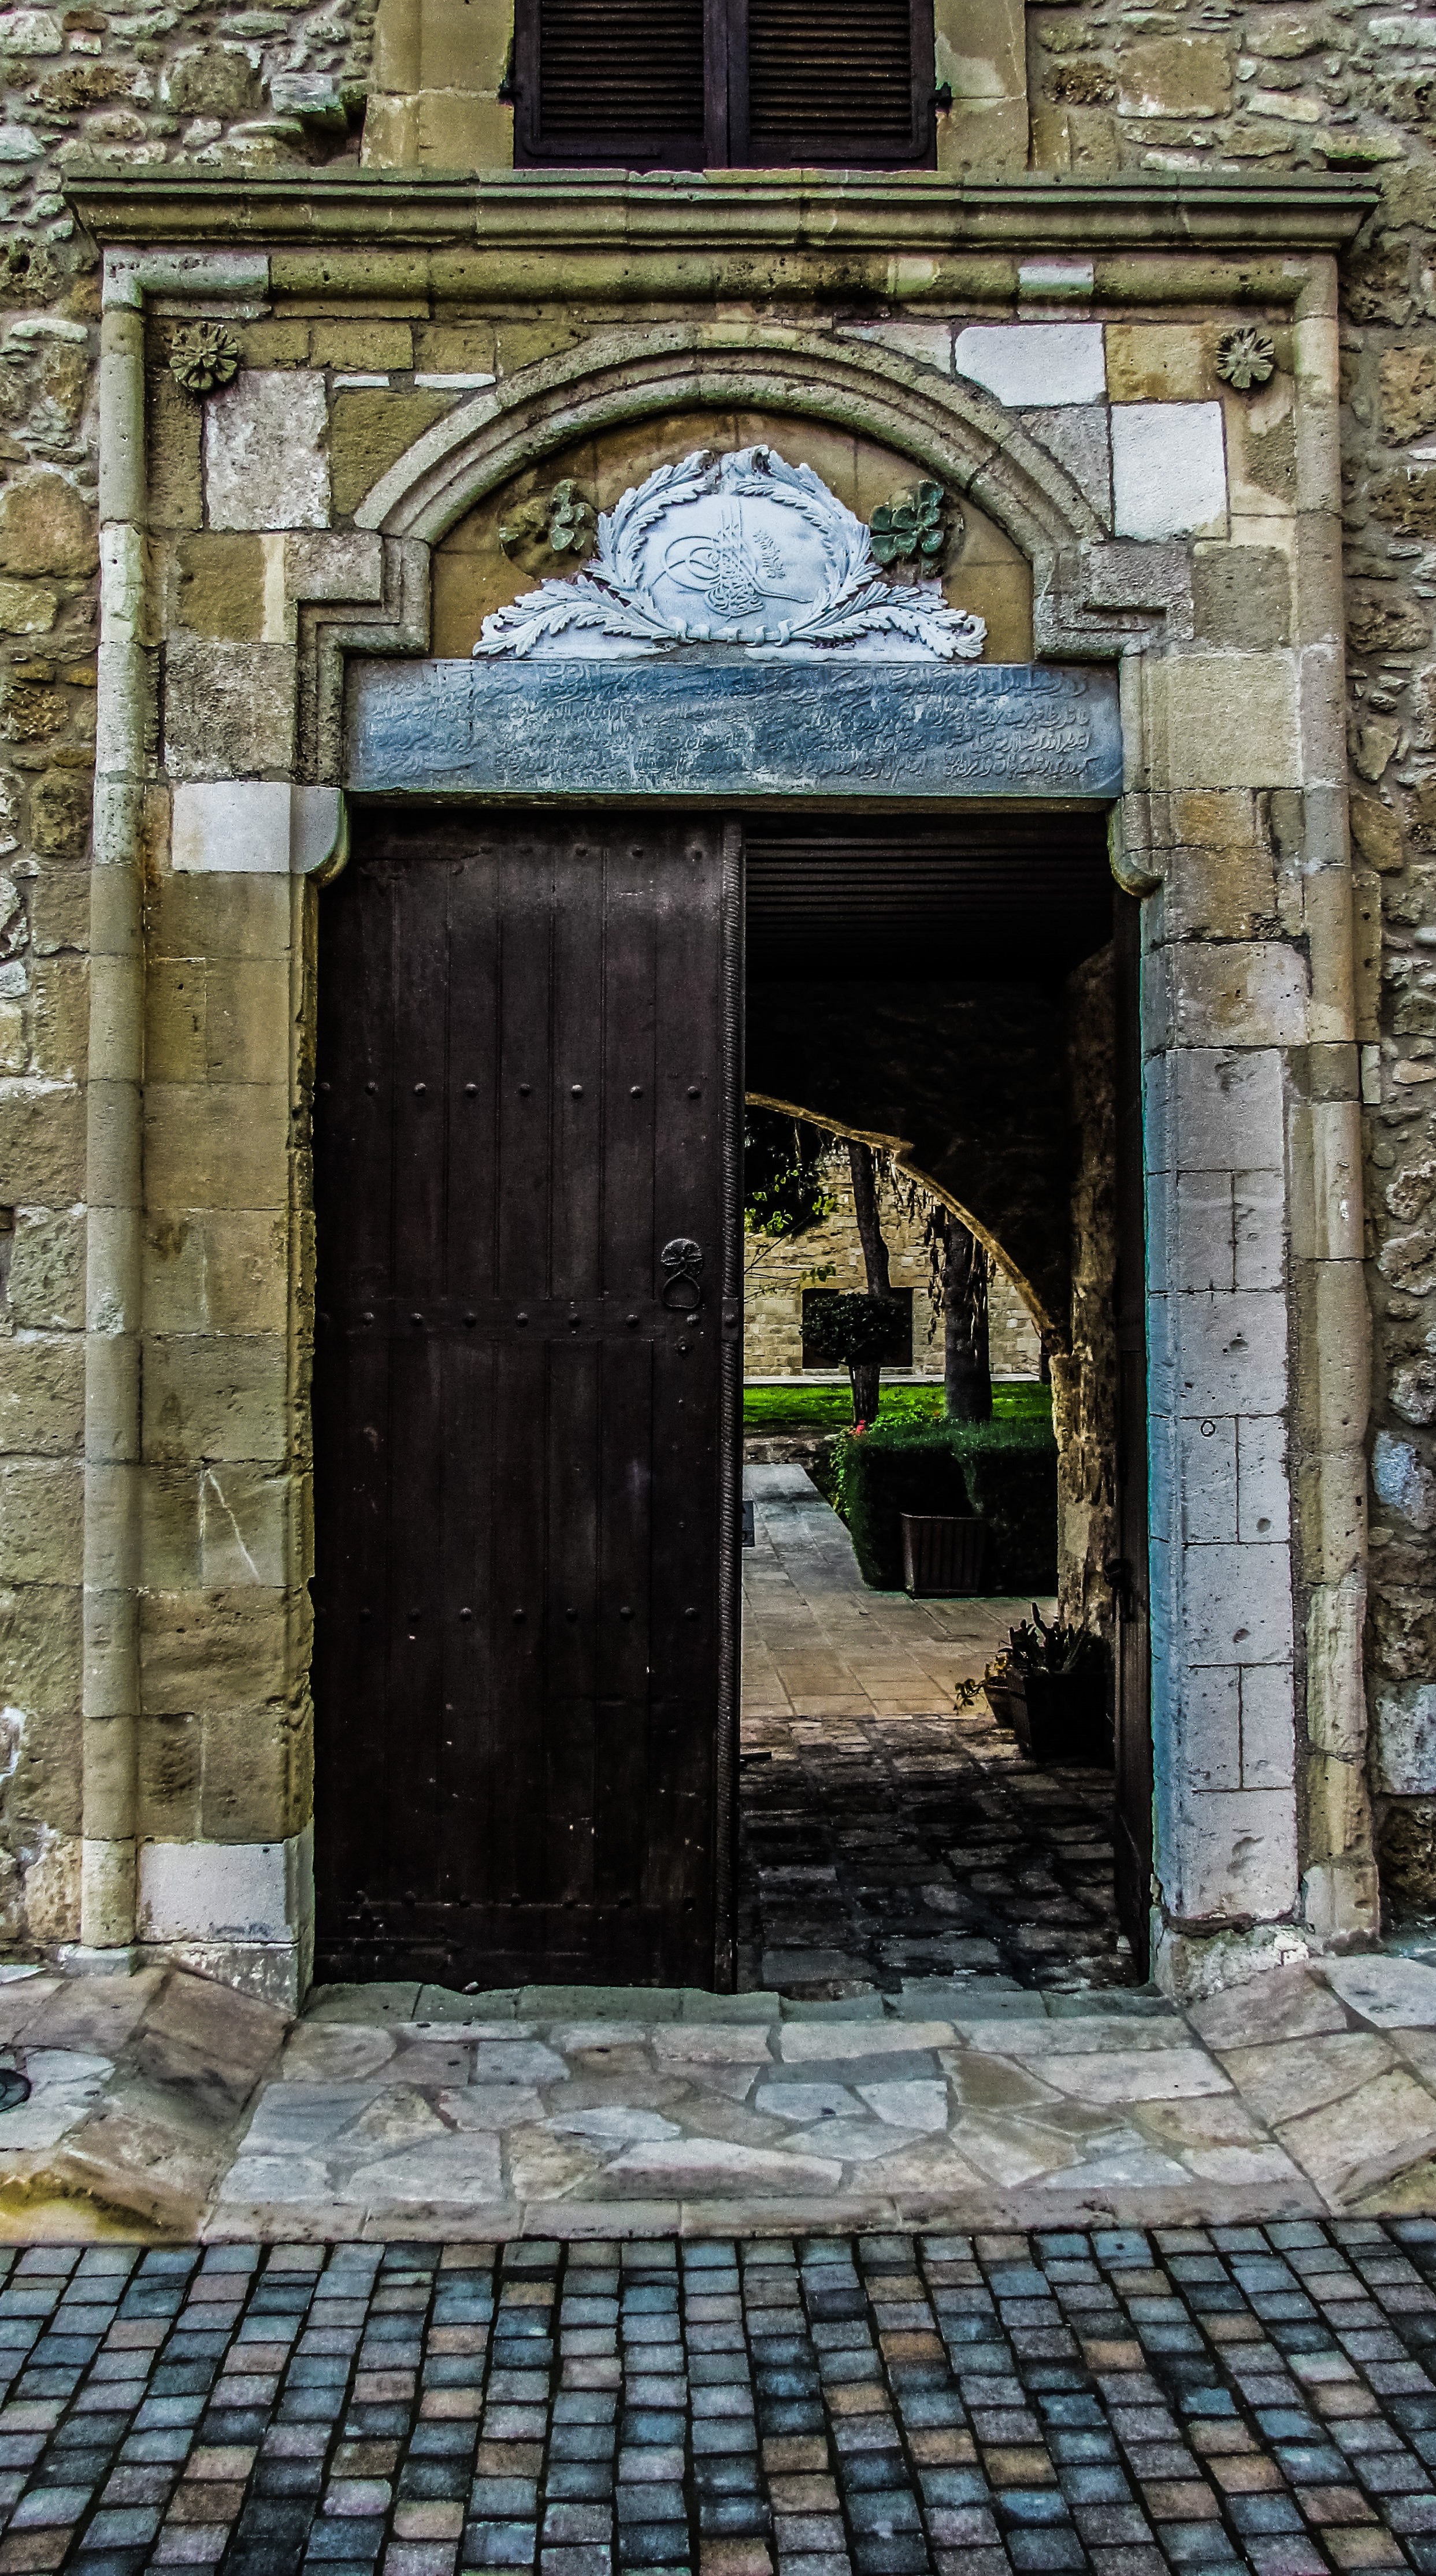
architecture, street, window, town, alley, arch, entrance, facade, door, fortress, ruins, monastery, cyprus, larnaca, urban area, ancient history